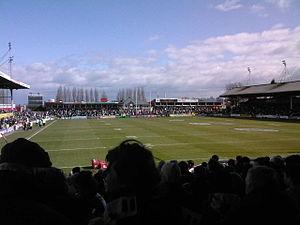
St Helens Rugby League Football Club dit St Helens RLFC est un club professionnel anglais de rugby à XIII basé à St Helens, dans le Merseyside près de Liverpool. Il évolue dans la Super League qui est le championnat élite d'Angleterre. Il a remporté notamment deux World Club Challenge, quatorze championnats d'Angleterre dont sept fois la Super League et à douze reprises la coupe d'Angleterre appelée Challenge Cup.